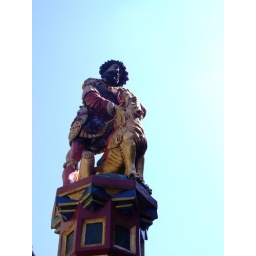
statue in bern blue sky